War guilt question

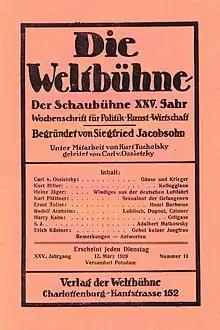
Copy of "Die Weltbühne" from 12 March 1929

On 8 May 1919, a few days after the bloody repression of the Bavarian Soviet Republic, Heinrich Ströbel wrote in "":